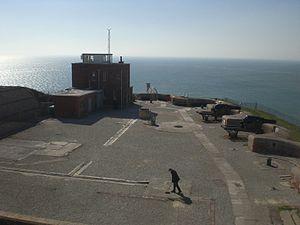
Cette liste des musées de l'île de Wight, Angleterre contient des musées qui sont définis dans ce contexte comme des institutions qui recueillent et soignent des objets d'intérêt culturel, artistique, scientifique ou historique. leurs collections ou expositions connexes disponibles pour la consultation publique. Sont également inclus les galeries d'art à but non lucratif et les galeries d'art universitaires. Les musées virtuels ne sont pas inclus.